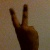
The image shows a hand gesture representing the number 2 in Indian Sign Language.